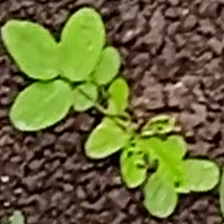
Weed species: Asian_Pigeonwings_(Clitoria Ternatea)